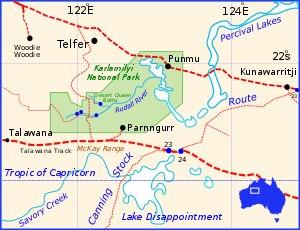
Le parc national de Karlamilyi est un parc national australien situé dans la région de Pilbara en Australie-Occidentale, à 250 km au nord-est de Newman et à 1 250 km au nord-est de Perth, capitale de l'État. Établi en mai 1977, il est le deuxième plus grand parc national du pays, le plus grand de l'État et l'un des plus grands du monde, avec une superficie de 12 837 km².